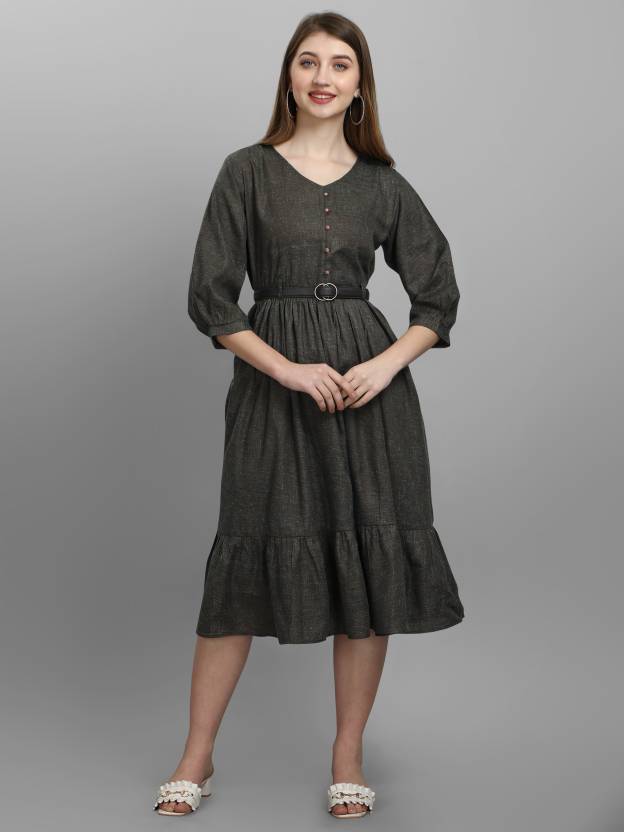
Product: Women Fit and Flare Brown Dress
Price: ₹309
Colors: Brown
Pattern: Solid
Description: Fabric: Cotton Sleeve
Length: Three-Quarter Sleeves
Pattern: Solid
Combo of: Single
Sizes: XL (Bust Size: 42 in) L (Bust Size: 40 in) M (Bust Size: 38 in) XXL (Bust Size: 44 in)
With Belt Included Rs.50 Extra
Other details: Kick your personal style up a notch with this high-fashion top by Fashion2wear. This top is a great addition to your cool-weather wardrobe and looks great with your favourite pair of jeans for a laid-back lunch date look.